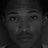
Emotion: neutral